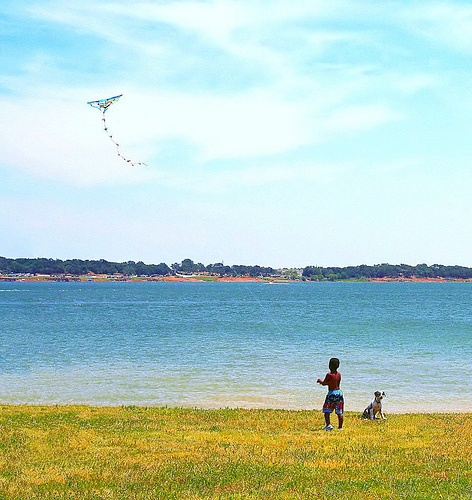
A person flying a kite high up in the sky.
A child flying a kite near water while standing with a dog.
A boy flying a kite with a dog during the day.
A little kid standing on a grass covered beach next to a dog.
A boy flying a kite in a field next to a dog and a lake.